House of D

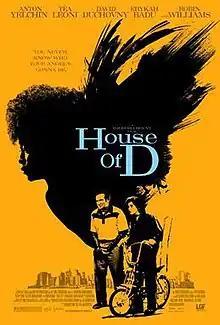
Theatrical release poster

House of D is a 2004 American coming-of-age comedy-drama film directed by David Duchovny in his directorial debut. The film stars Duchovny, Anton Yelchin, Téa Leoni, Erykah Badu, Frank Langella, Zelda Williams and Robin Williams. It was screened at the 2004 Tribeca Film Festival.